Hoher Göll

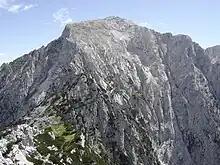
The Hoher Göll seen from the Mannlgrat ridge above the Kehlsteinhaus

On the Bavarian west side of the Hoher Göll massif, the Königssee separates it from the Watzmann, another peak in the Berchtesgaden Alps. The Königssee drains northward into the Königsseer Ache, through the Bavarian towns of Obersalzberg to the north of the Hoher Göll and Berchtesgaden to the northwest, before merging into the Berchtesgadener Ache and then the Salzach river through Salzburg farther to the north.